Percy–Neville feud

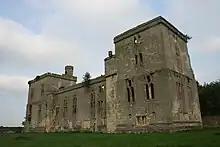
Wressle Castle in 2009: Forfeited by the Percys, it is possible they feared its loss to the Nevilles.

Yorkshire's three ridings were divided among the crown (as Duke of Lancaster), the Percy family, Richard, 3rd Duke of York, and Richard Neville, 5th Earl of Salisbury. The King and the Duke of York do not seem to have visited Yorkshire very often, which Ralph Griffiths suggests meant that any tension would be solely between Percy and Neville. Since the city of York was the most important, the capital city of the north, it 'provided a focus for their rivalries'. It is not, he said, a coincidence that 'the two virtual battles between Percy and Neville in 1453 and 1454 were fought close to the city's walls'. He also suggests that Percy tenants may have been as anti-Neville as their lords, since their estates were contiguous, this could have encouraged rivalry and bred antagonism. As Professor Pollard has pointed out, Neville retained some of his knights from 'deep in Percy country, particularly southern Northumberland'.